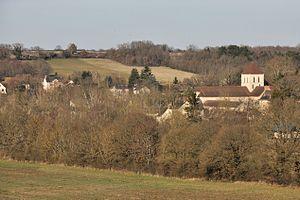
Ruffec (Indre) - Vue générale